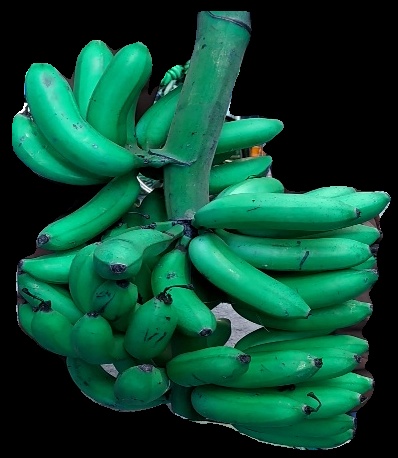
Variety: rasbale
Grade: grade1